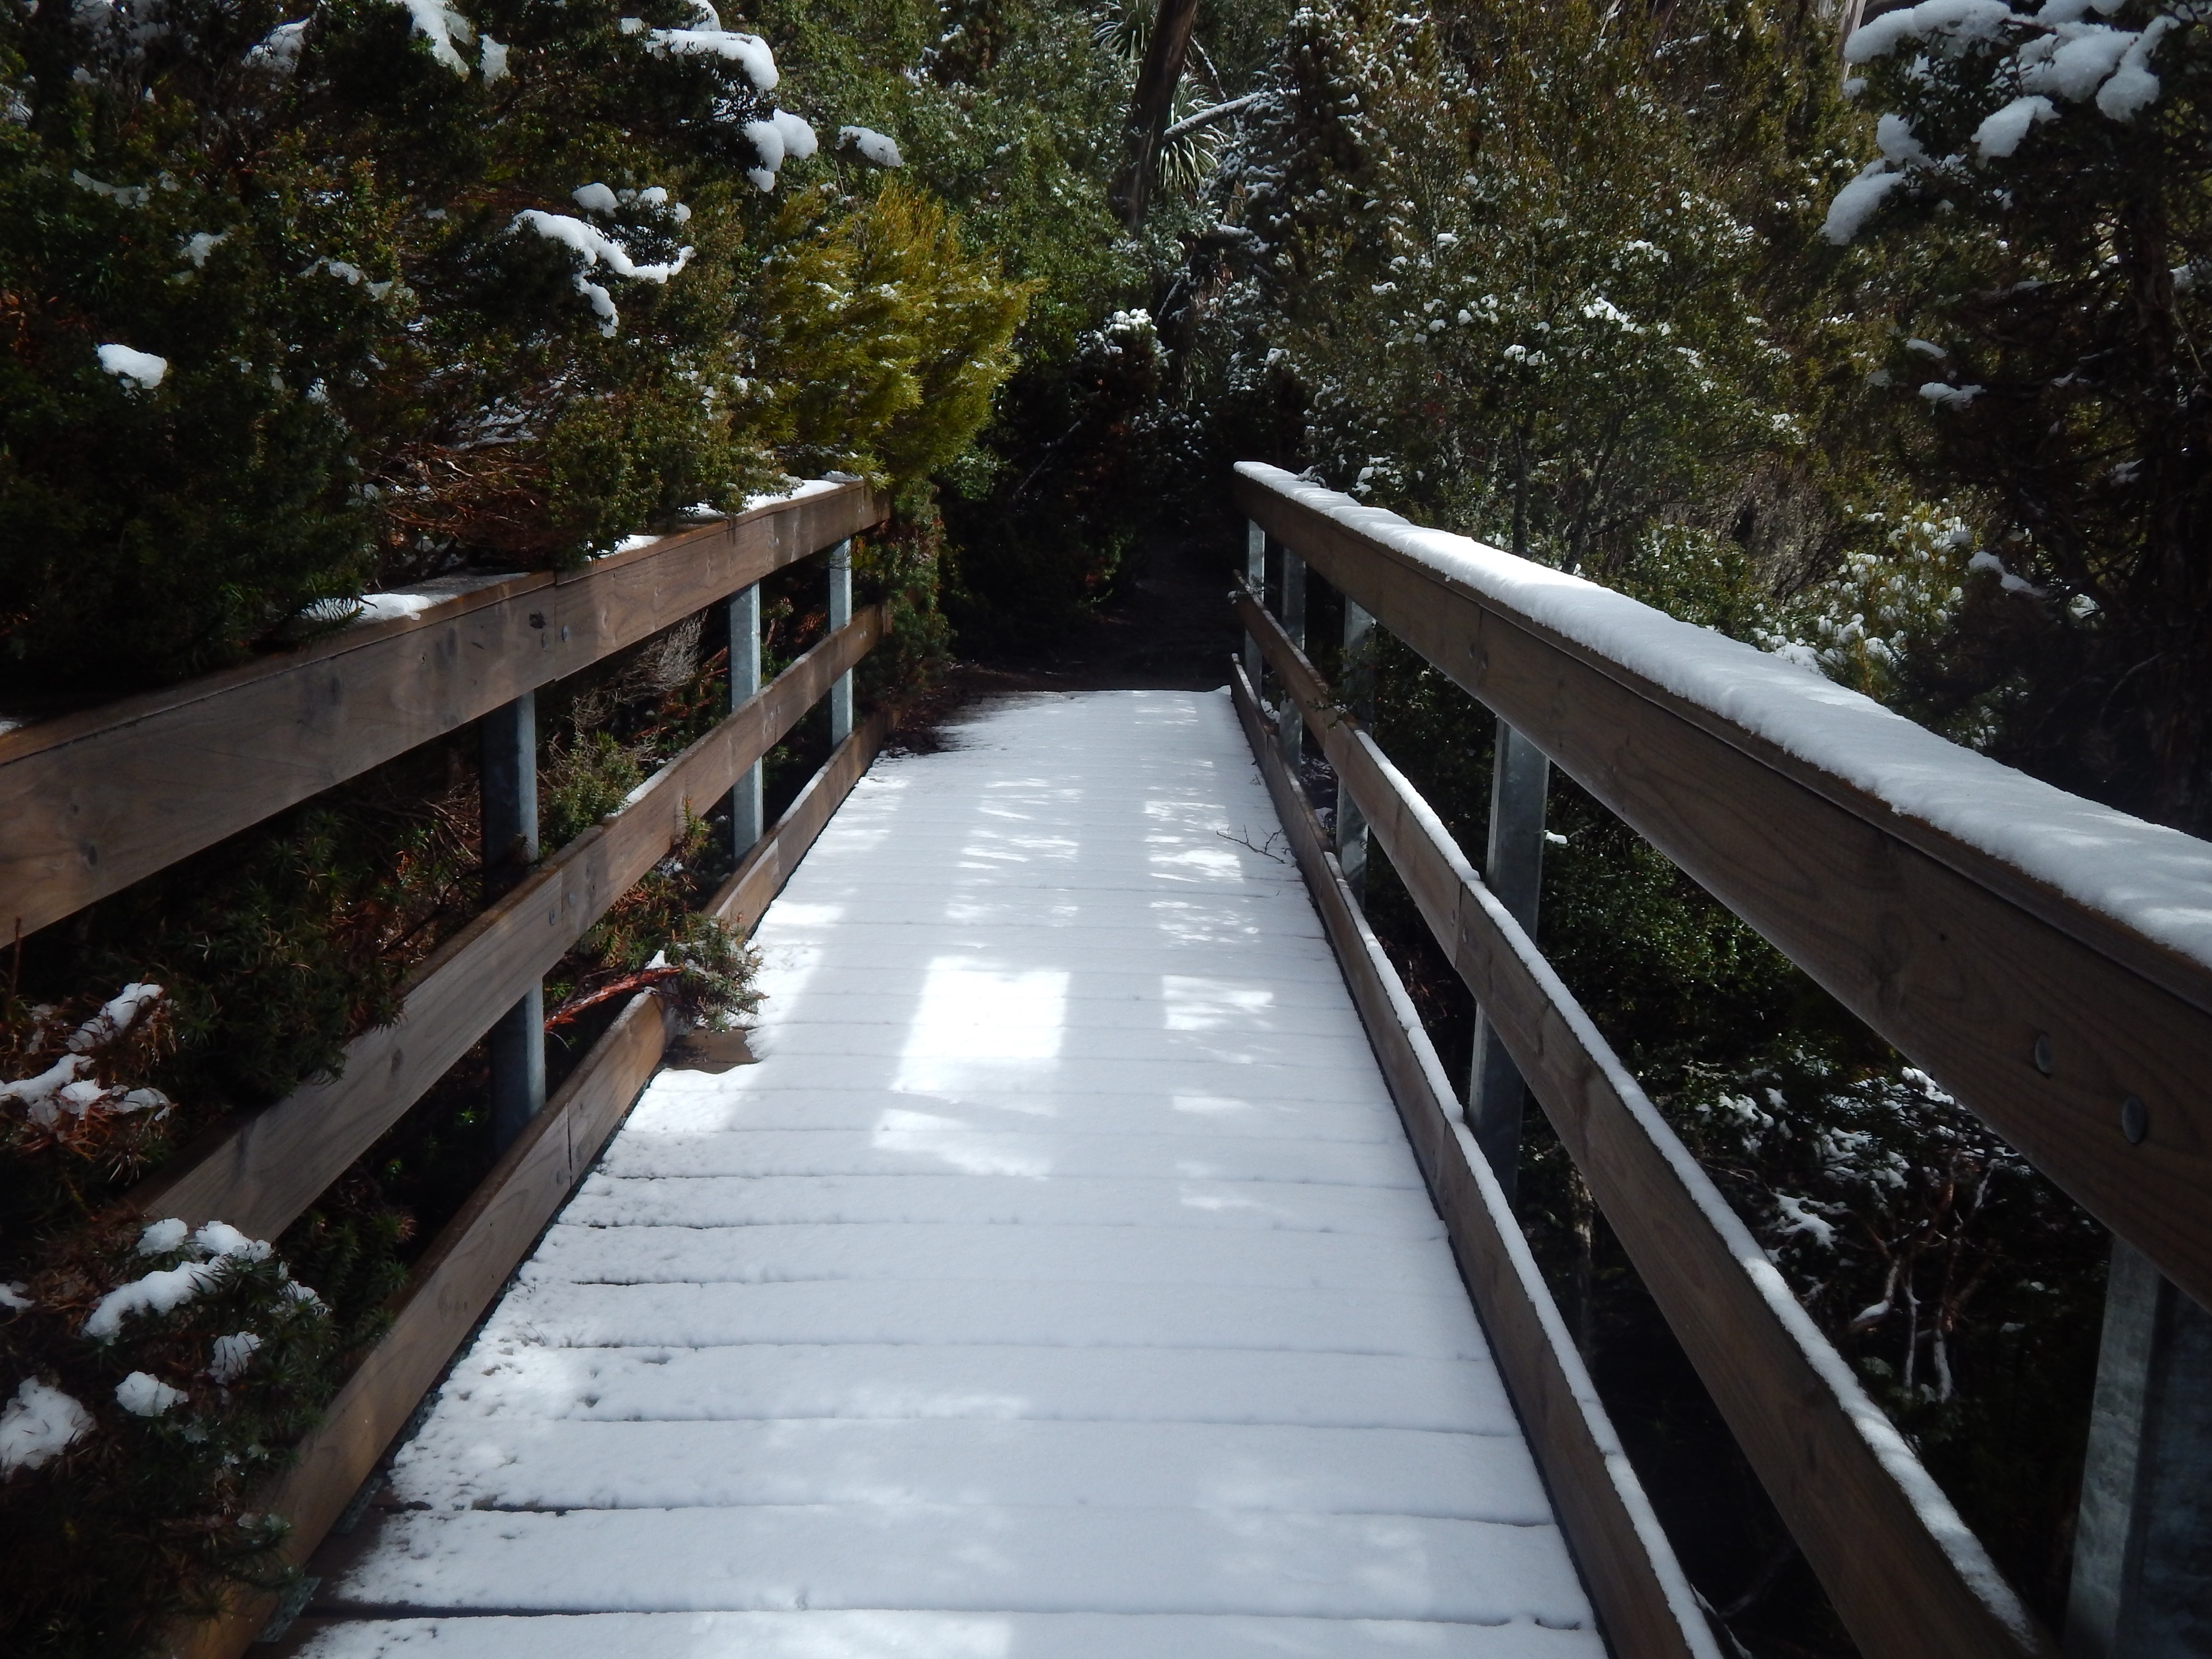
snow, winter, bridge, walkway, weather, season, waterway